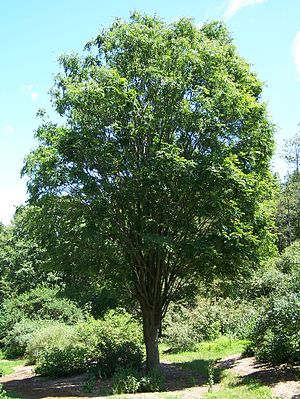
Japansk zelkova / Galleri
Japansk zelkova er et lille, løvfældende træ med en gennemgående stamme. Høstfarverne er gule til røde. Zelkova er i familie med Elm og kan angribes af elmesyge.